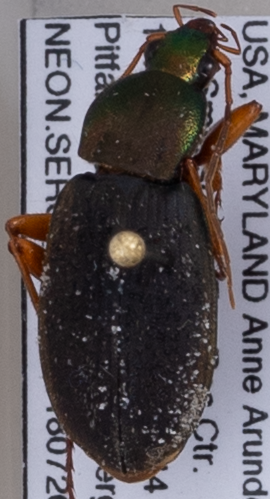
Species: Chlaenius aestivus
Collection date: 2018-07-26
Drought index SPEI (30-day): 2.09
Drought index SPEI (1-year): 1.374
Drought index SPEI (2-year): -0.03